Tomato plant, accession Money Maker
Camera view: horizontal (90 deg, fisheye); turntable rotation: 300 degrees
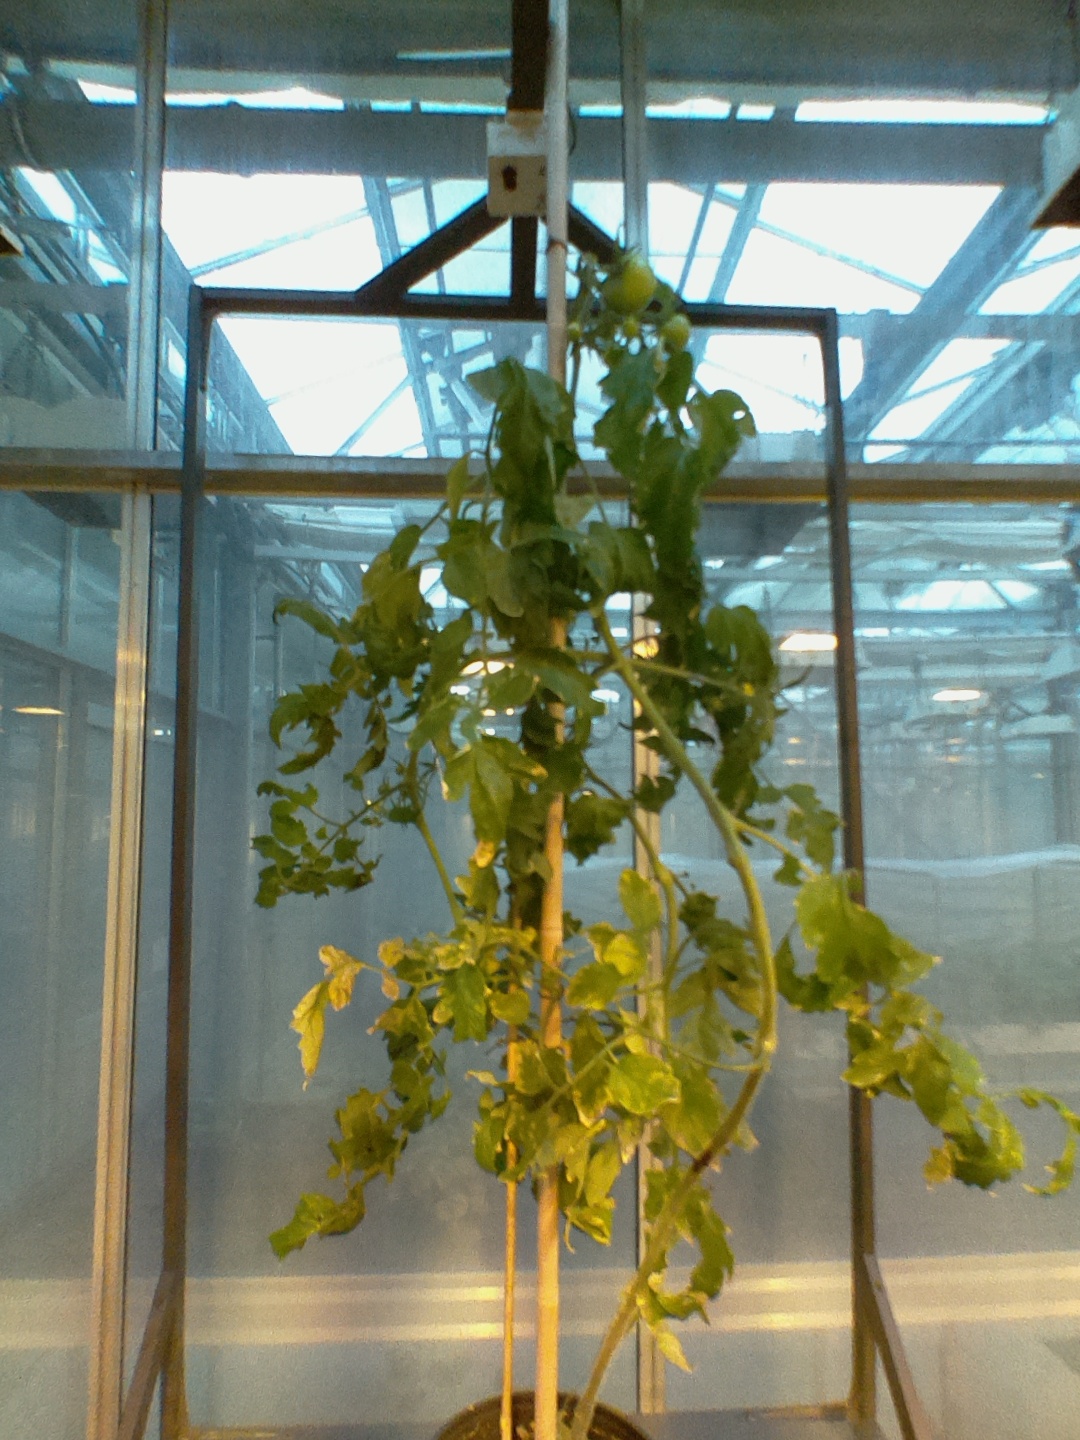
BBCH growth stage 76: 60%-70% of final fruit size